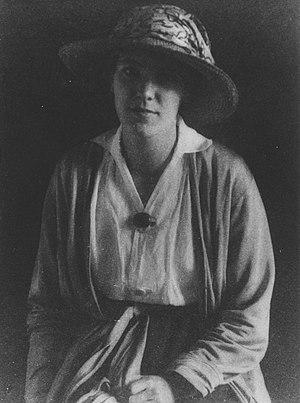
Eileen Edna LePoer Power, née le 9 janvier 1889 et morte le 8 août 1940 à Londres, est une historienne, économiste et médiéviste britannique.